Imperial Household Agency

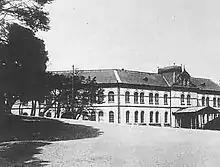
The Ministry of the Imperial Household in Meiji era

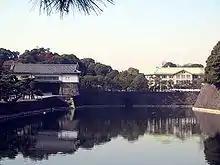
The Imperial Household Agency building, located near the gate of the palace

The Imperial Household Agency traces its origins back to institutions established by the Taihō Code (or more formally) promulgated in 701–702 AD. The system established the namesake , a precursor to the present agency; the former code also gave rise to the , which has its legacy in the under the current agency, and the which oversaw the that would now correspond to the Agency's . The basic structures remained in place until the Meiji Restoration (1868).